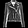
Label: Coat